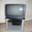
Label: television